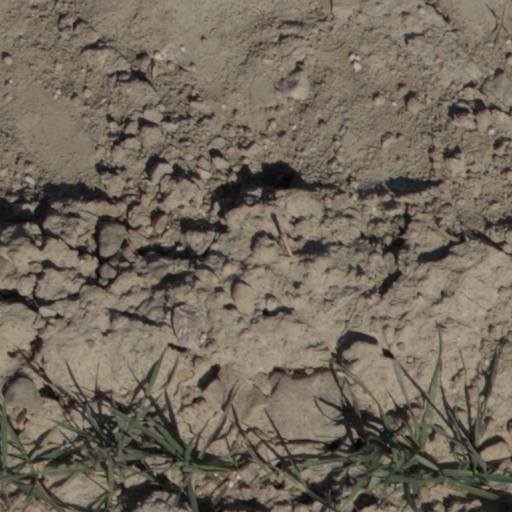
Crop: wheat